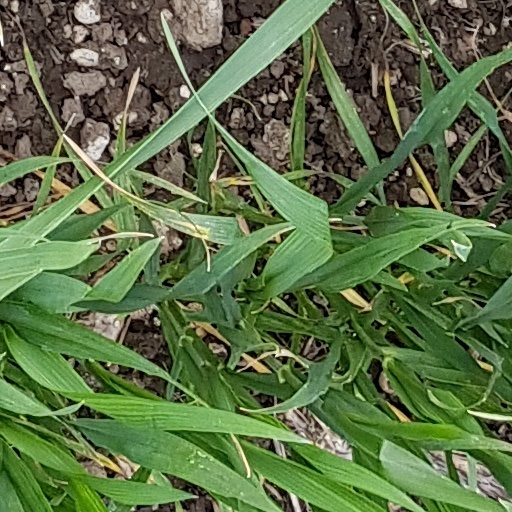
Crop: wheat